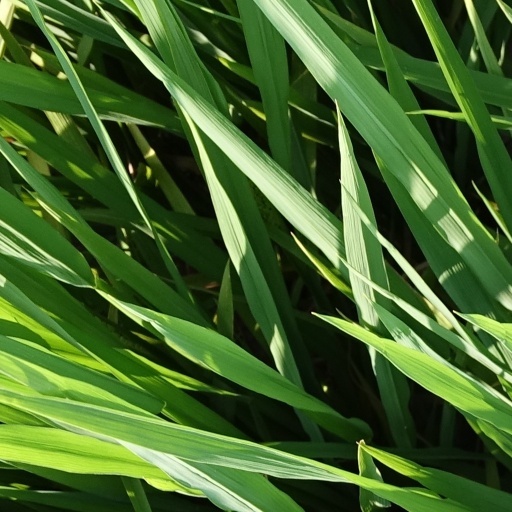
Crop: rice